Question: Please indicate a possible affordance area of the apple that can be used for eating
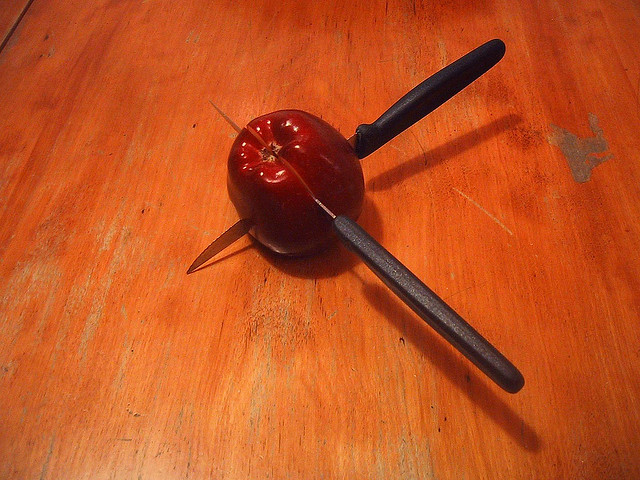
Answer: [220.5, 114.5, 365.5, 248.5]